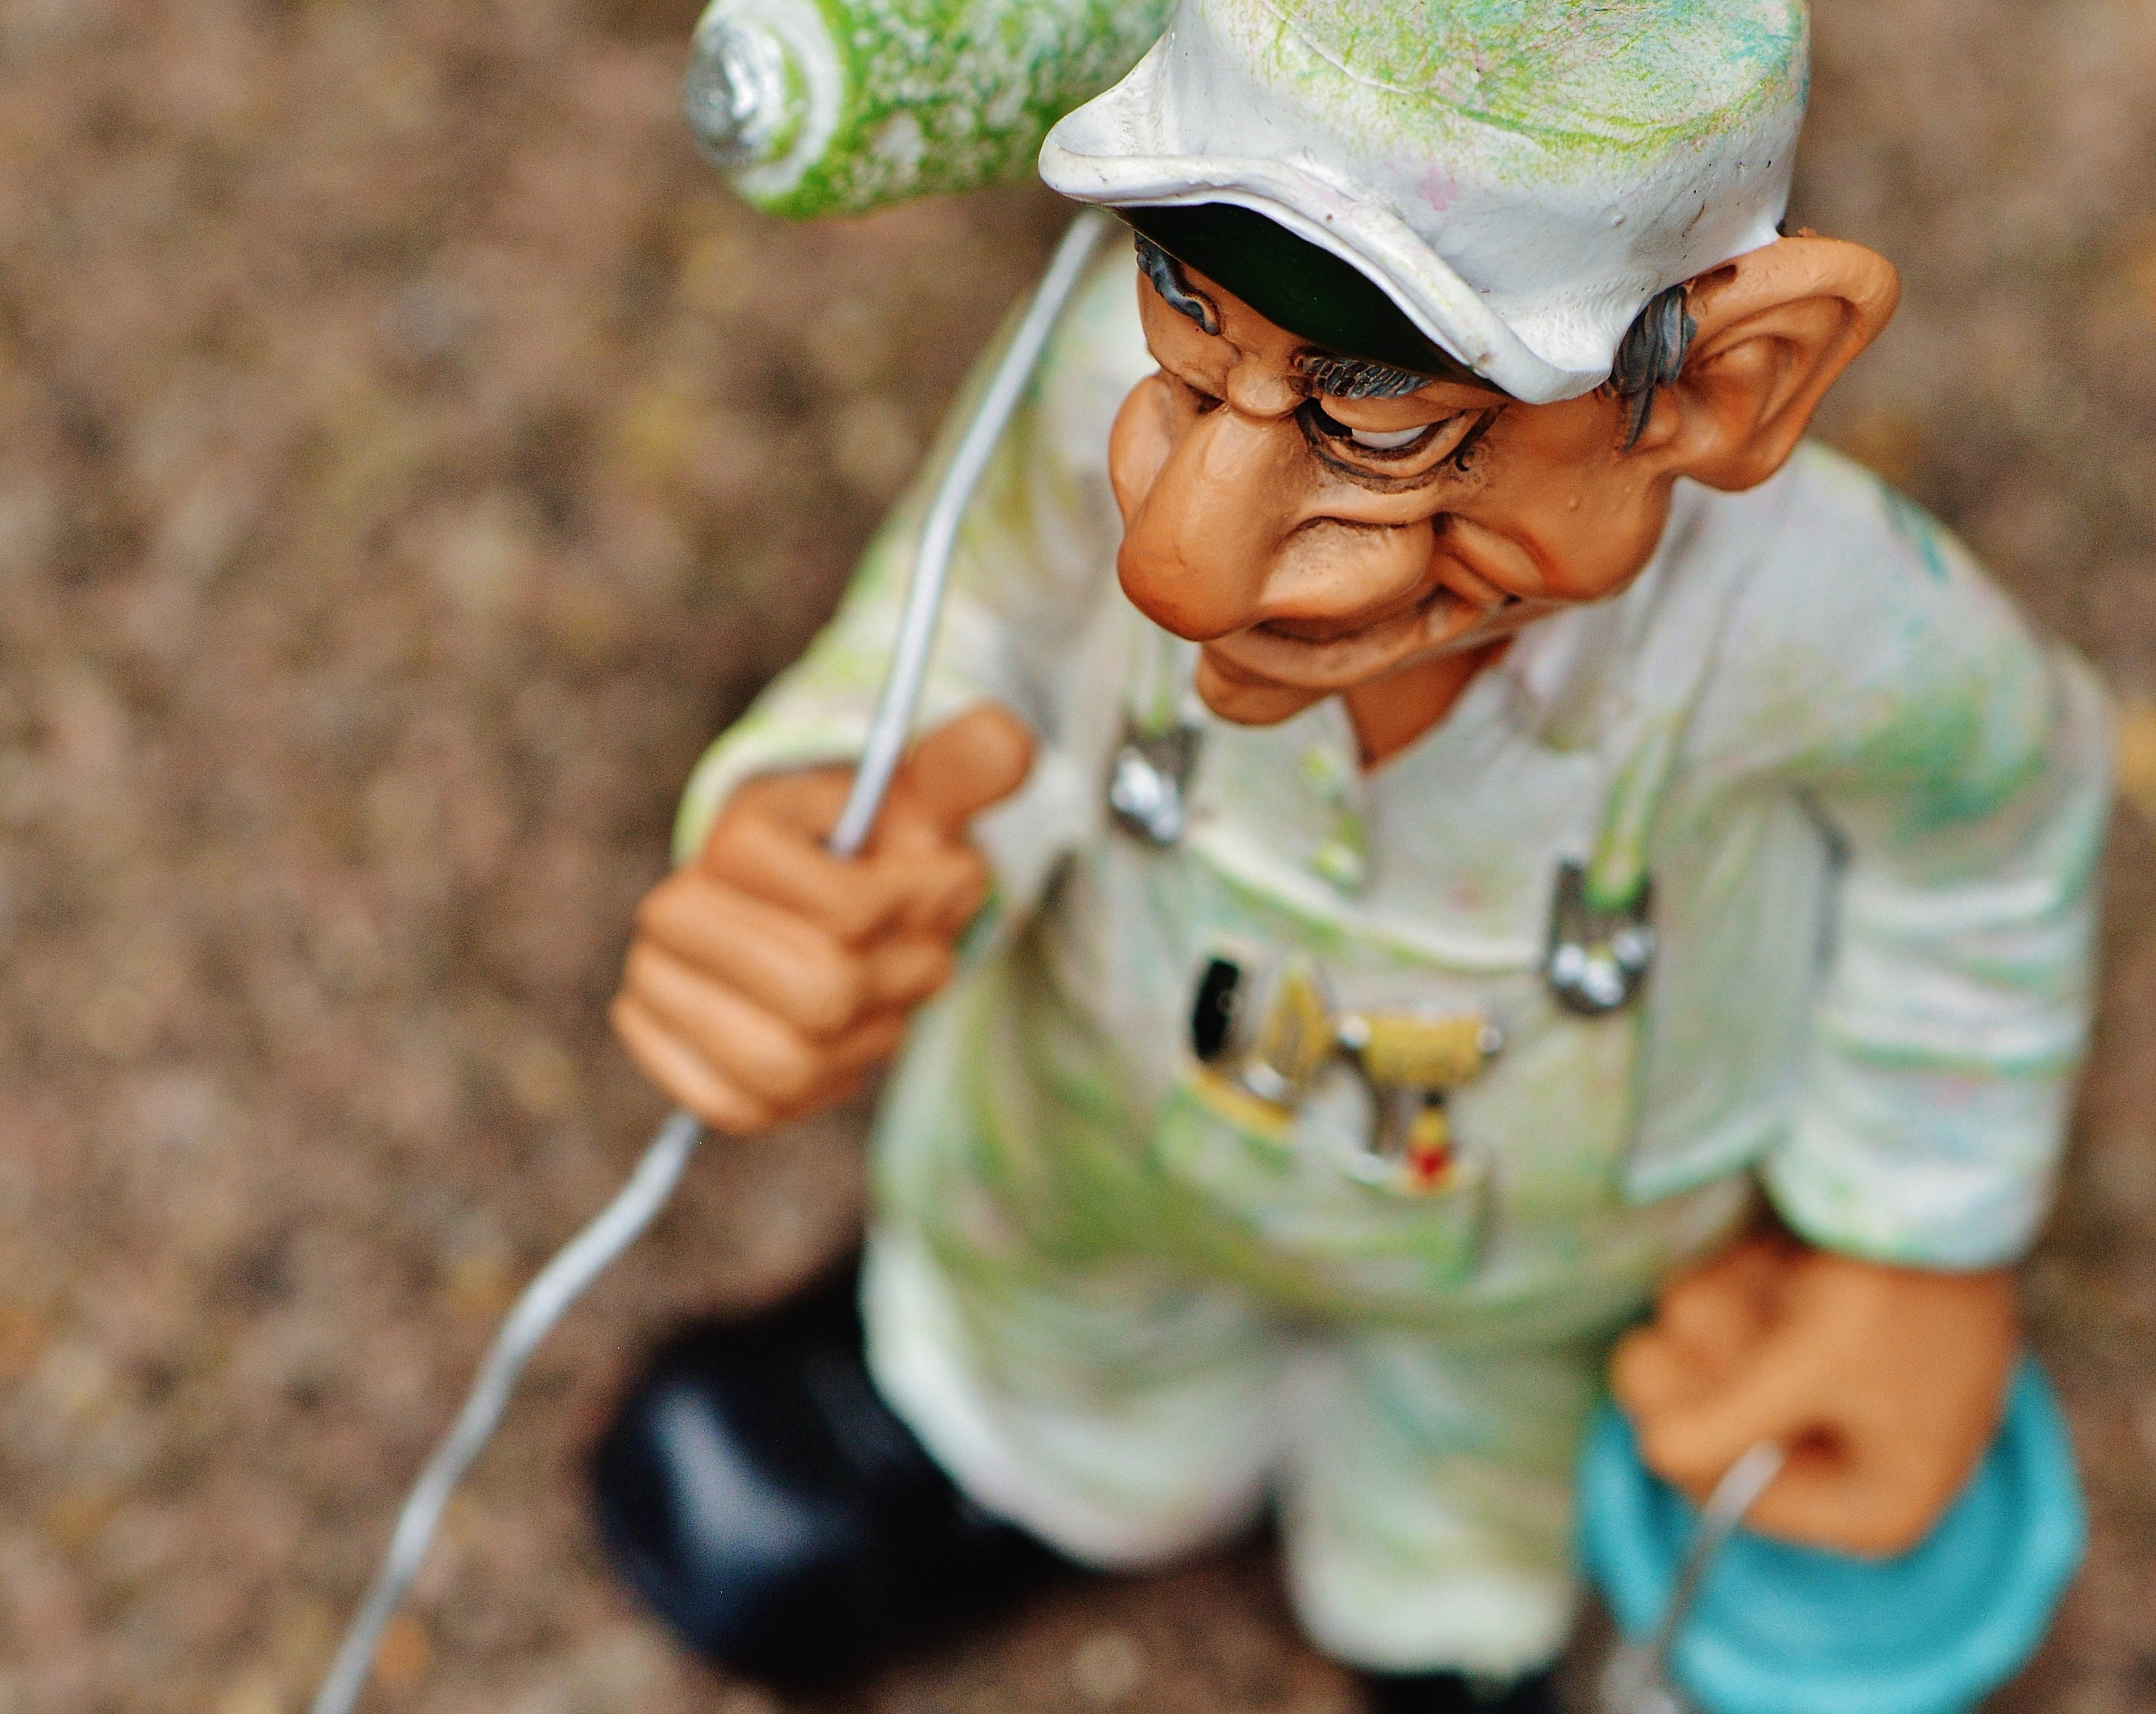
work, person, cute, decoration, green, color, child, paint, craft, toy, painting, deco, painter, figure, roll, funny, job, delete, renovate, painter working, house painter, ink roller